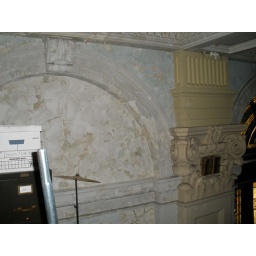
Back wall in balcony